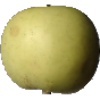
Label: Apple Golden 3